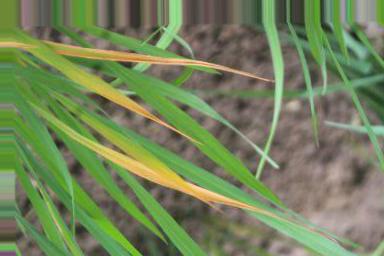
Nhãn: Tungro virus